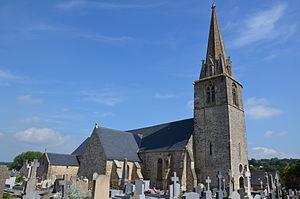
Église Notre-Dame de Rauville-la-Bigot.
Rauville-la-Bigot est une commune française située dans le département de la Manche en région Normandie, peuplée de 1 153 habitants.